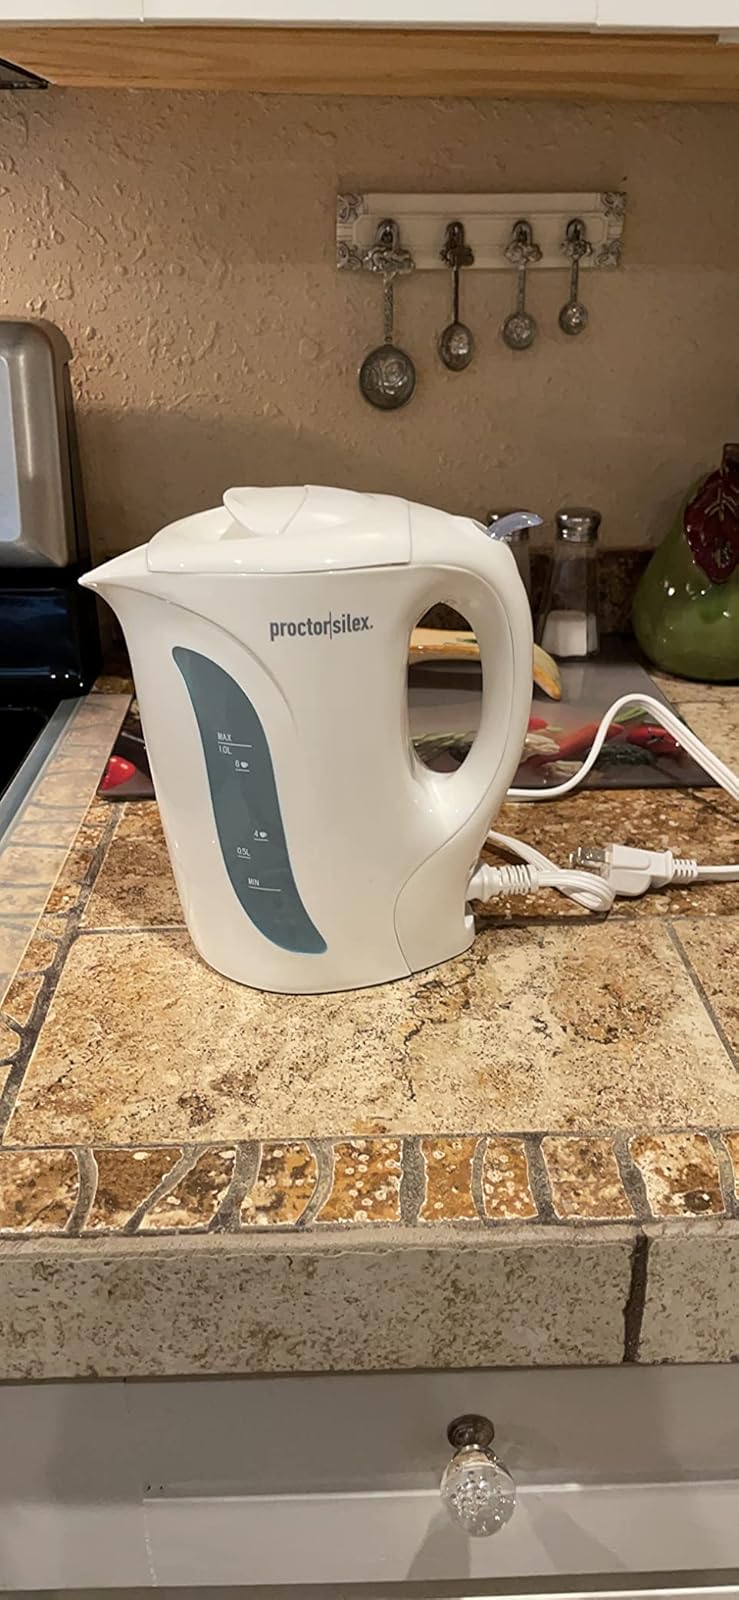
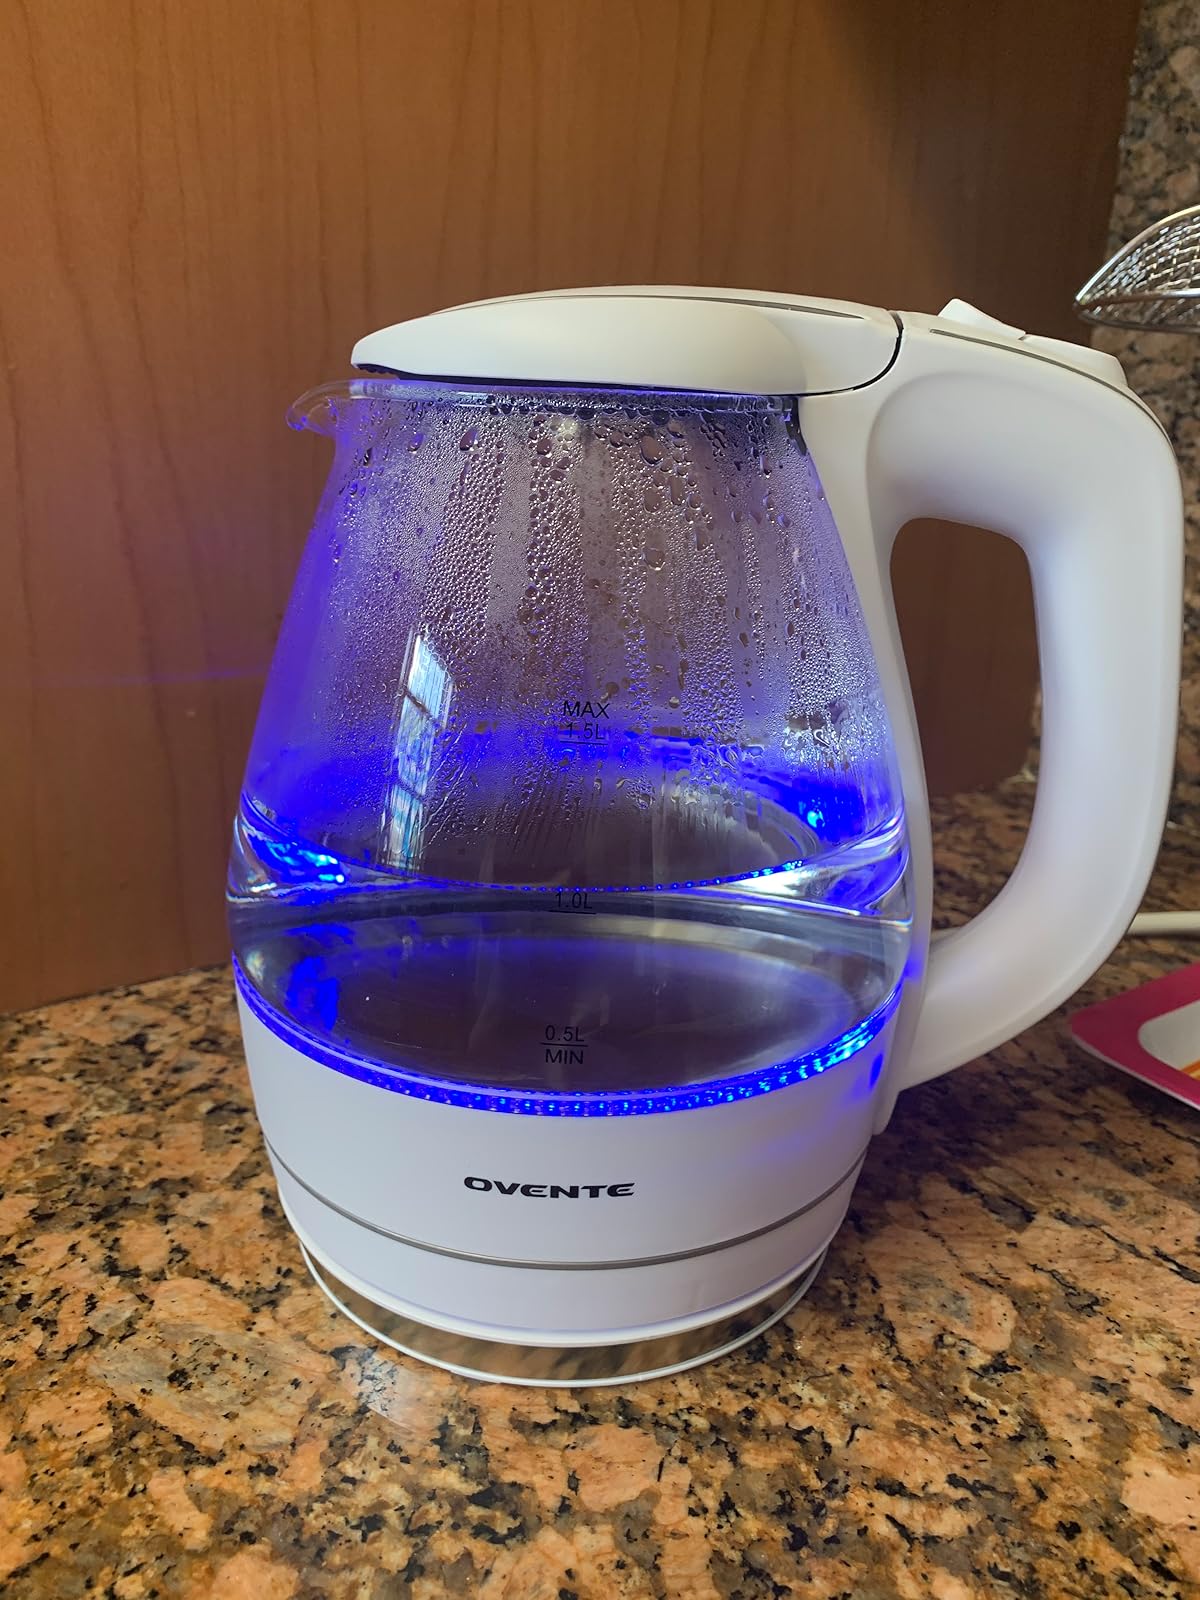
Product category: items_kettle
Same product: no